Climate of Allentown, Pennsylvania

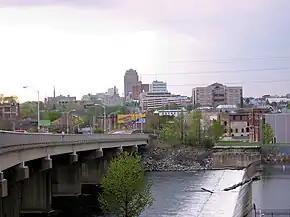
Allentown, Pennsylvania, the largest city in the Lehigh Valley, third-largest city in Pennsylvania, and county seat of Lehigh County, May 2010

The climate of Allentown, Pennsylvania is classified as a humid continental climate (Köppen "Dfa"). Allentown's warmest month (on average) is July with a daily average temperature of and the coldest month (on average) being January with a daily average of . The average precipitation of Allentown is per year.